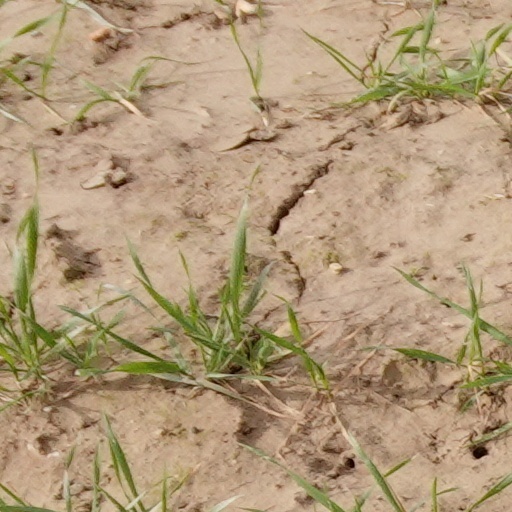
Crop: wheat